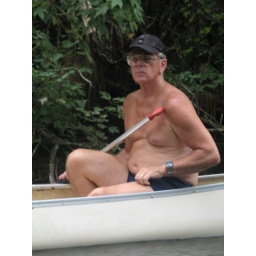
the Sues, we all look cute in hats